Chester Dale

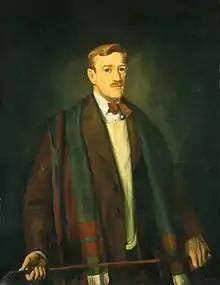
Portrait of Dale (1922) by George Bellows, now in the National Gallery of Art.

Chester Dale (May 3, 1883 – December 16, 1962) was an American banker and art collector. Dale earned his wealth from the New York Stock Exchange, which then allowed him to become a major collector of nineteenth- and twentieth-century French paintings. Major works from his collection were donated to the National Gallery of Art in 1941, as well as via bequest in 1963.